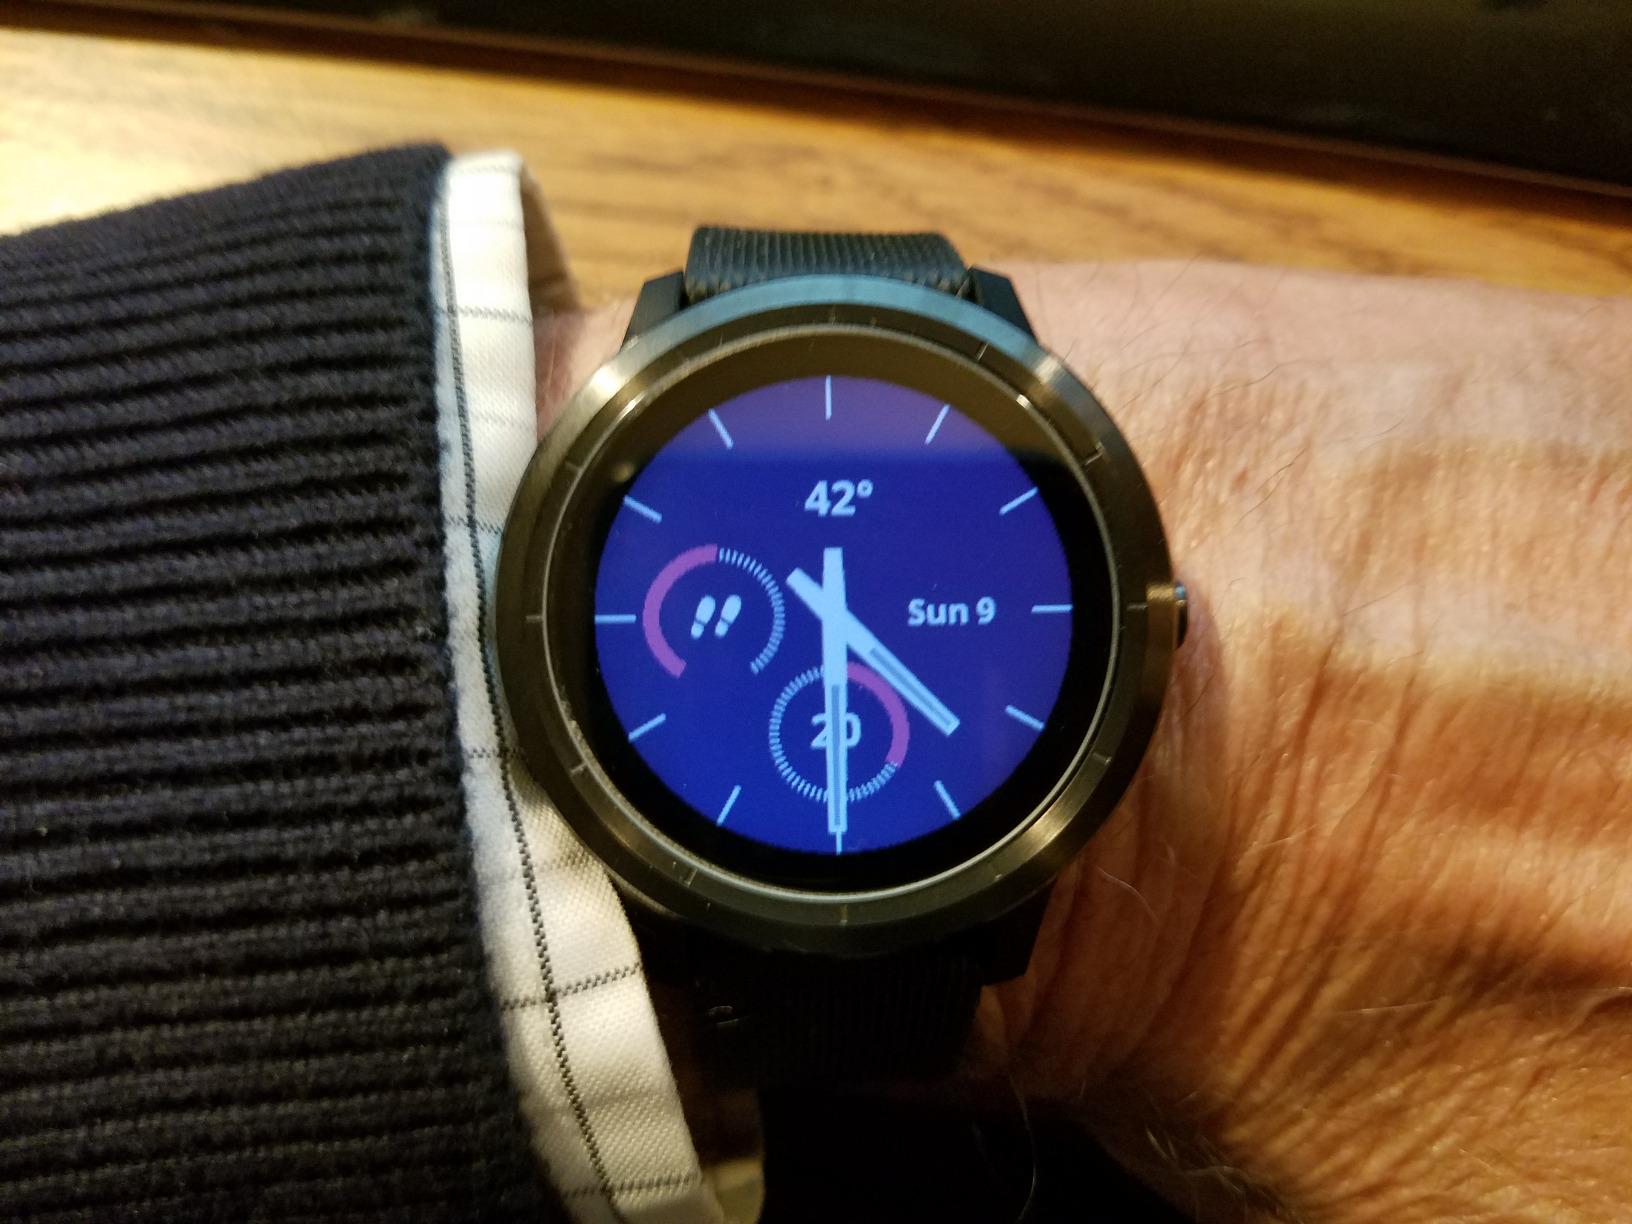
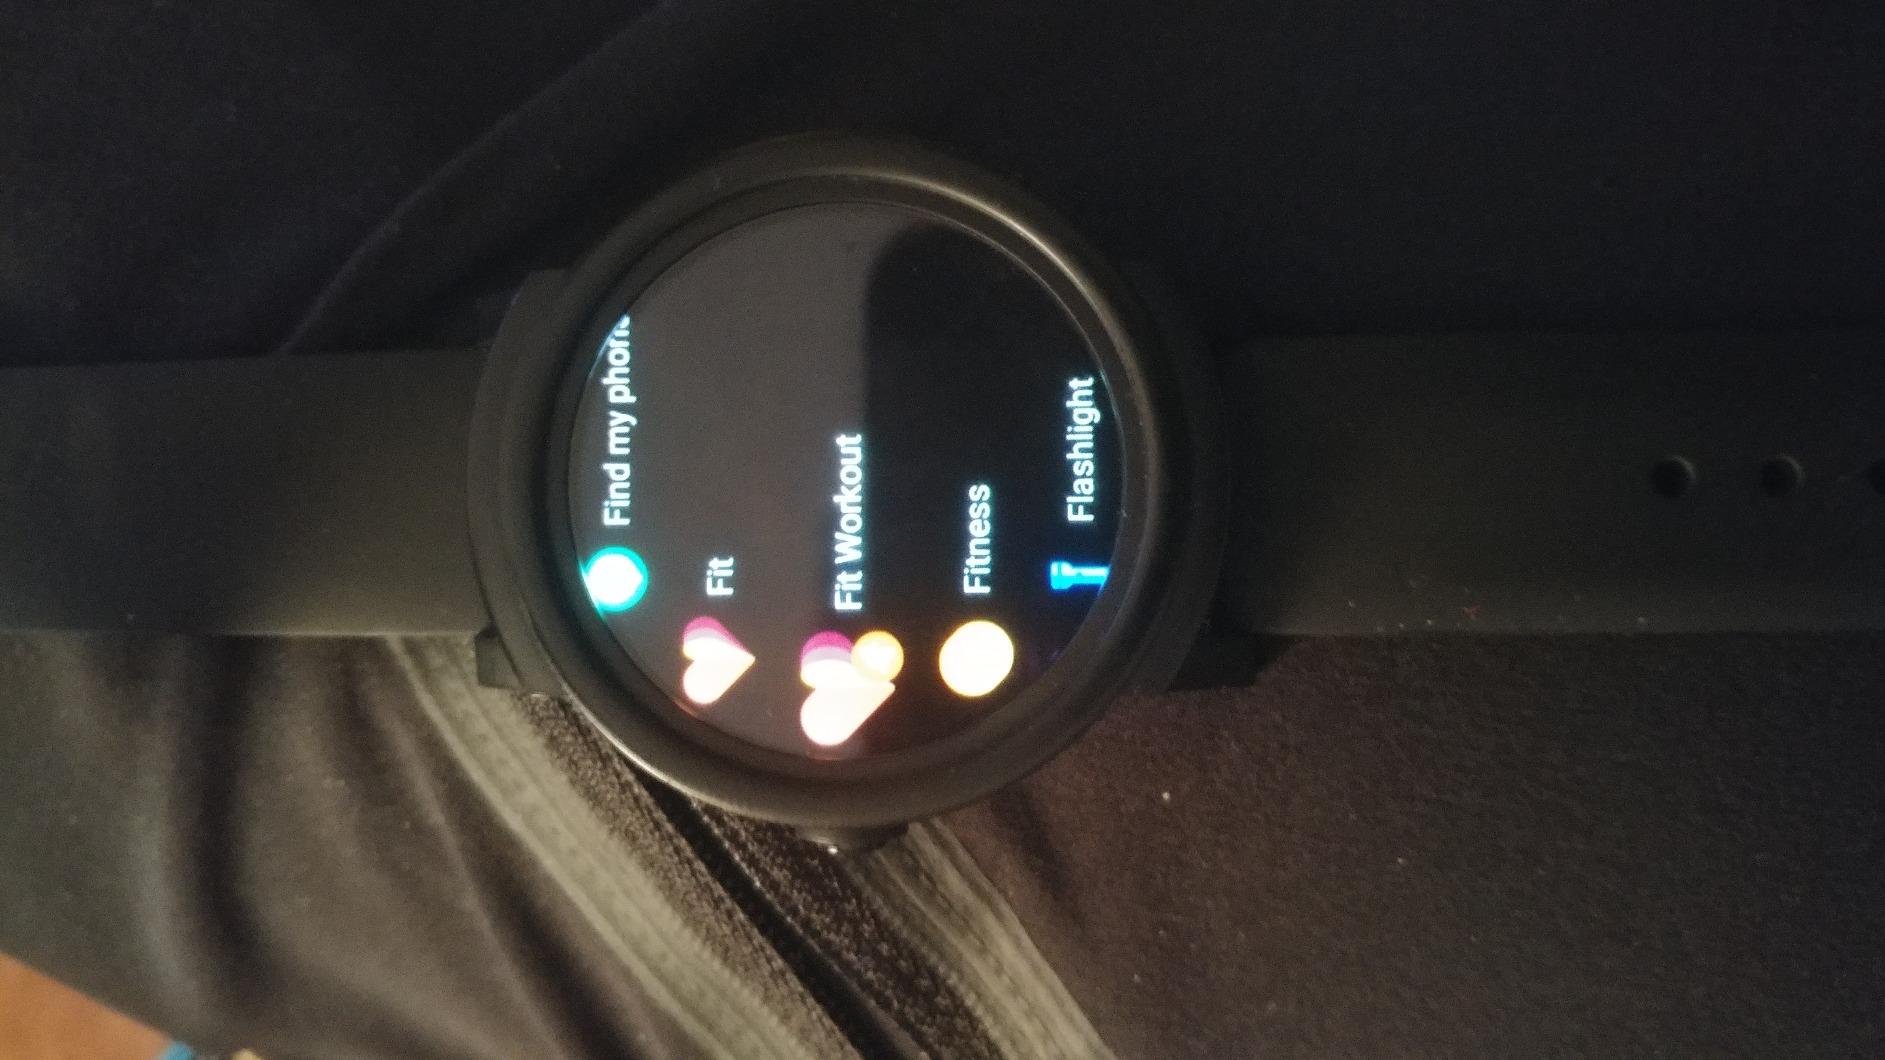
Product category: smartwatch
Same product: no